Panhard AML

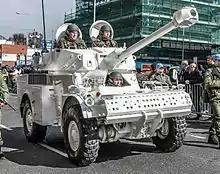
Irish UNIFIL AML-90. AMLs have been deployed in support of eight UN-affiliated peacekeeping missions since UNFICYP in 1964.

In April 1978, AMLs of the Irish Army were deployed with the United Nations Interim Force in Lebanon (UNIFIL), where they saw considerable action against the South Lebanon Army (SLA) militia. Ireland had originally purchased 16 AML-60s in 1964 for its large United Nations Peacekeeping Force in Cyprus (UNFICYP) contingent. The deterioration of the security situation there led to its purchase of another 16 AML-60s and 20 AML-90s, which had been initially rejected due to their expense but were now deemed necessary for their significant offensive capabilities. A reconnaissance company consisting of at least 4 UNFICYP AML-90s and 14 Panhard M3s were subsequently shipped from Cyprus to Lebanon alongside the 43rd Irish Battalion, which joined the newly formed UNIFIL. As the most heavily armed of the national UNIFIL contingents, the Irish AMLs frequently functioned as a mobile force reserve. They were also used for manning checkpoints between the belligerent SLA and Palestine Liberation Organization (PLO) positions. By 1980 at least one AML had been damaged by a PLO RPG-7 aimed at the SLA lines. The armoured car caught fire, though all three crew members survived.